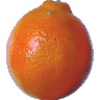
Label: Tangelo 1